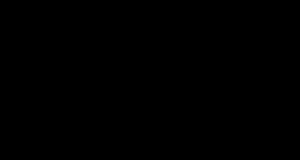
En construction mécanique, l'arrondi et le congé sont des transitions douces, remplaçant la simple arête, entre deux surfaces et ayant une section en arc de cercle ; section convexe pour l'arrondi, concave pour le congé.
En géométrie dans l'espace, une arête est une droite délimitant deux demi-plans qui constituent les faces d’un angle diédral, ou plus spécialement le côté d’une face d’un polyèdre.